Toma Davidov

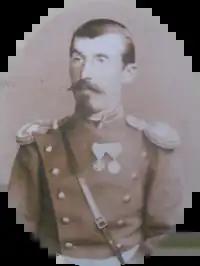
Toma Davidov in his officer's uniform.

Toma Kostov Davidov (2 May 1863 - 15 March 1903) was a Bulgarian Army officer and participant in the Macedonian Revolutionary Movement, a vojvode of the Macedonian Supreme Committee, later becoming a commander in the Internal Macedonian Revolutionary Organization.